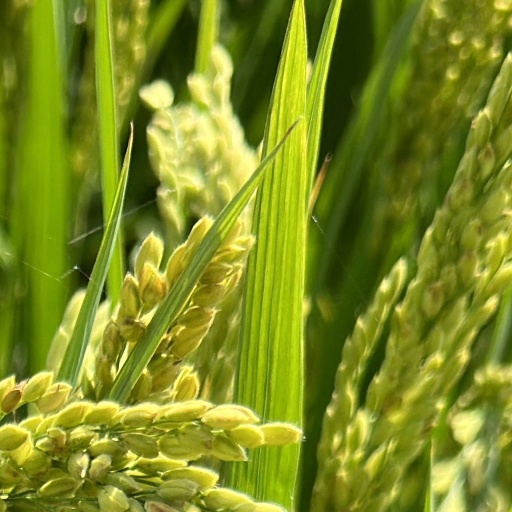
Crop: rice